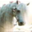
Label: horse